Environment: real
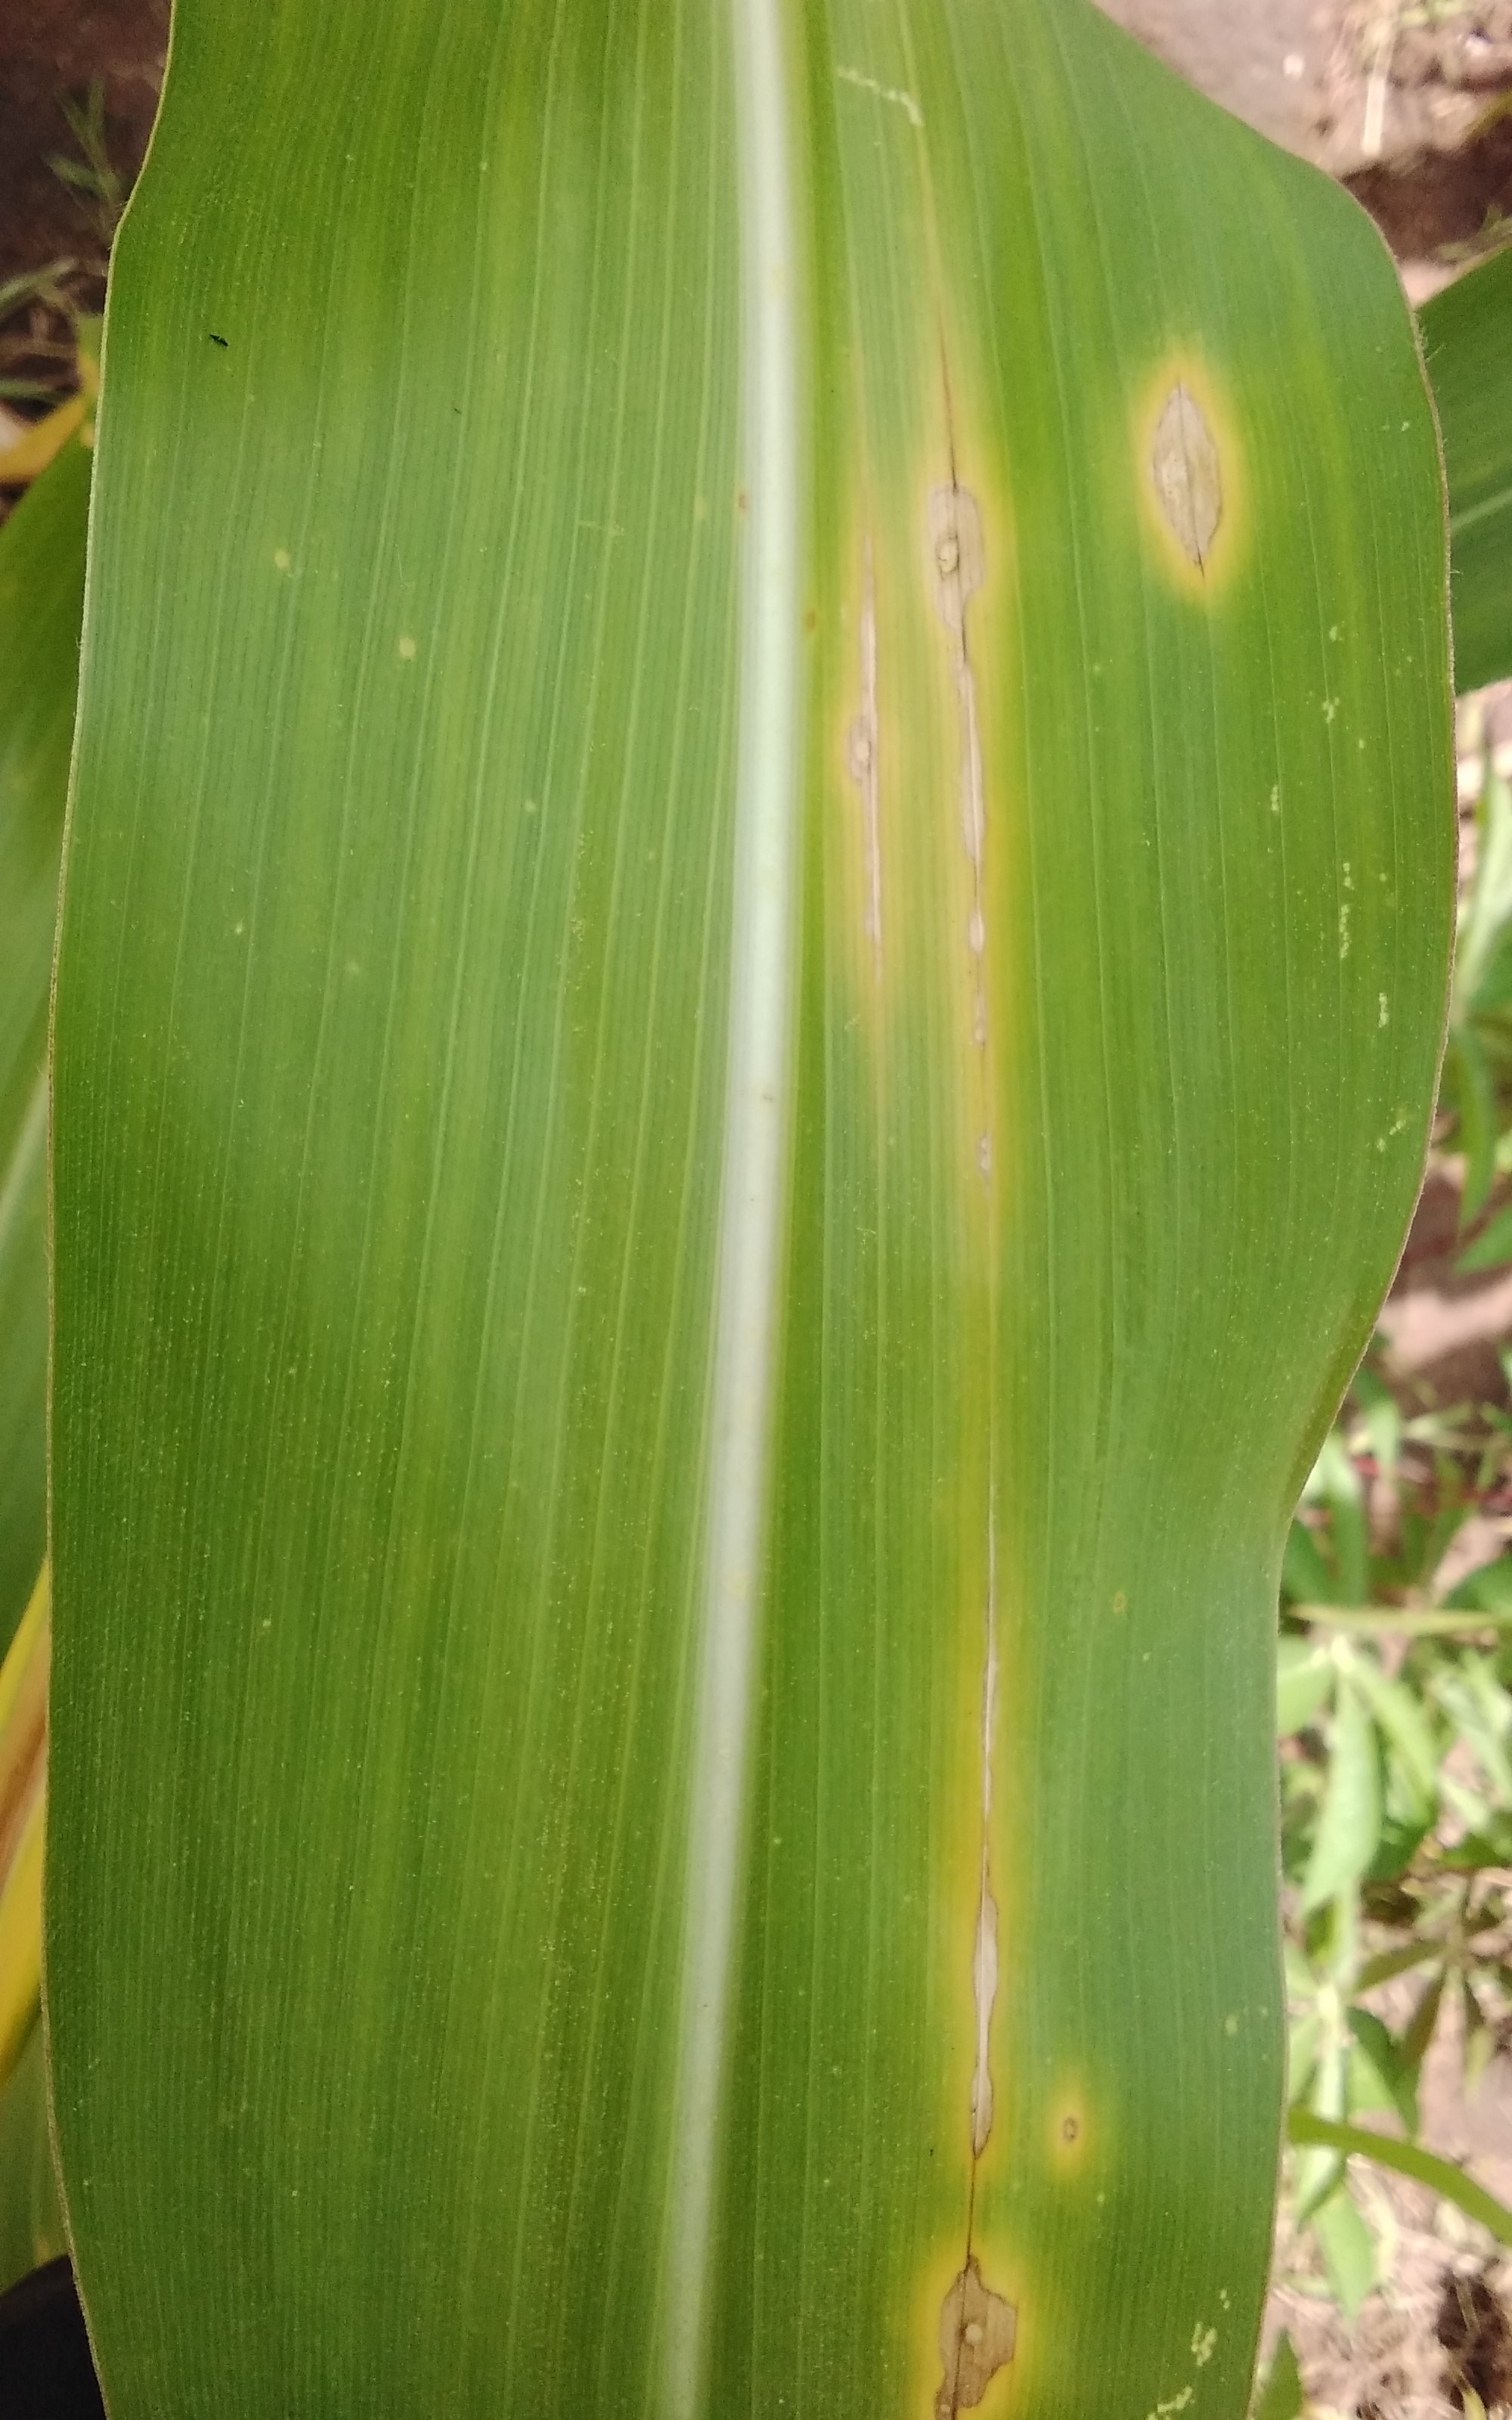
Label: northern_corn_leaf_blight